Kristy McNichol

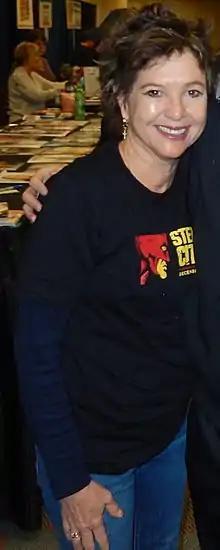
McNichol (2009; age 56).

McNichol was one of the bigger teen stars of that era. She appeared on talk shows such as "The Mike Douglas Show" and "Dinah!", and made several appearances on "Battle of the Network Stars" and other celebrity-based sports shows. In 1978, she starred in the acclaimed TV movie "Summer of My German Soldier".